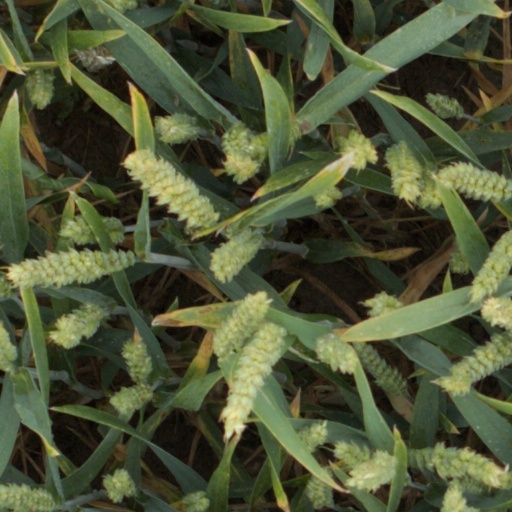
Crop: wheat